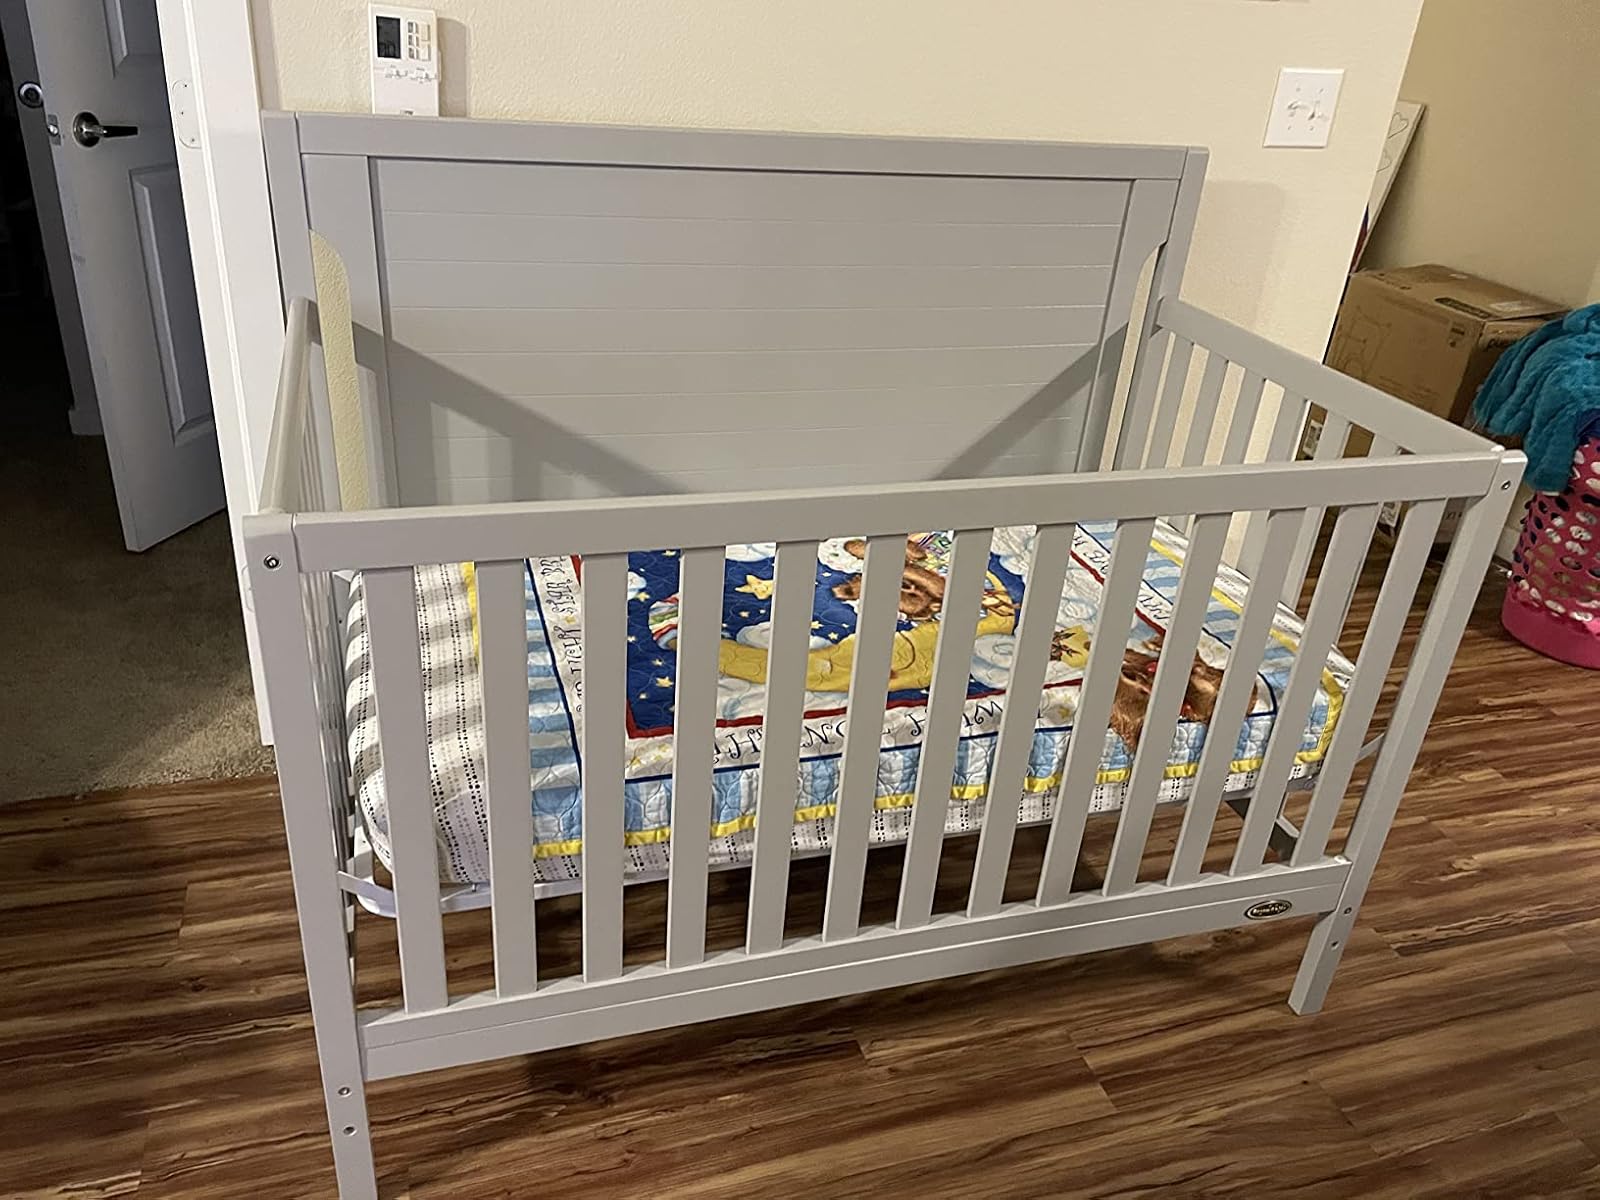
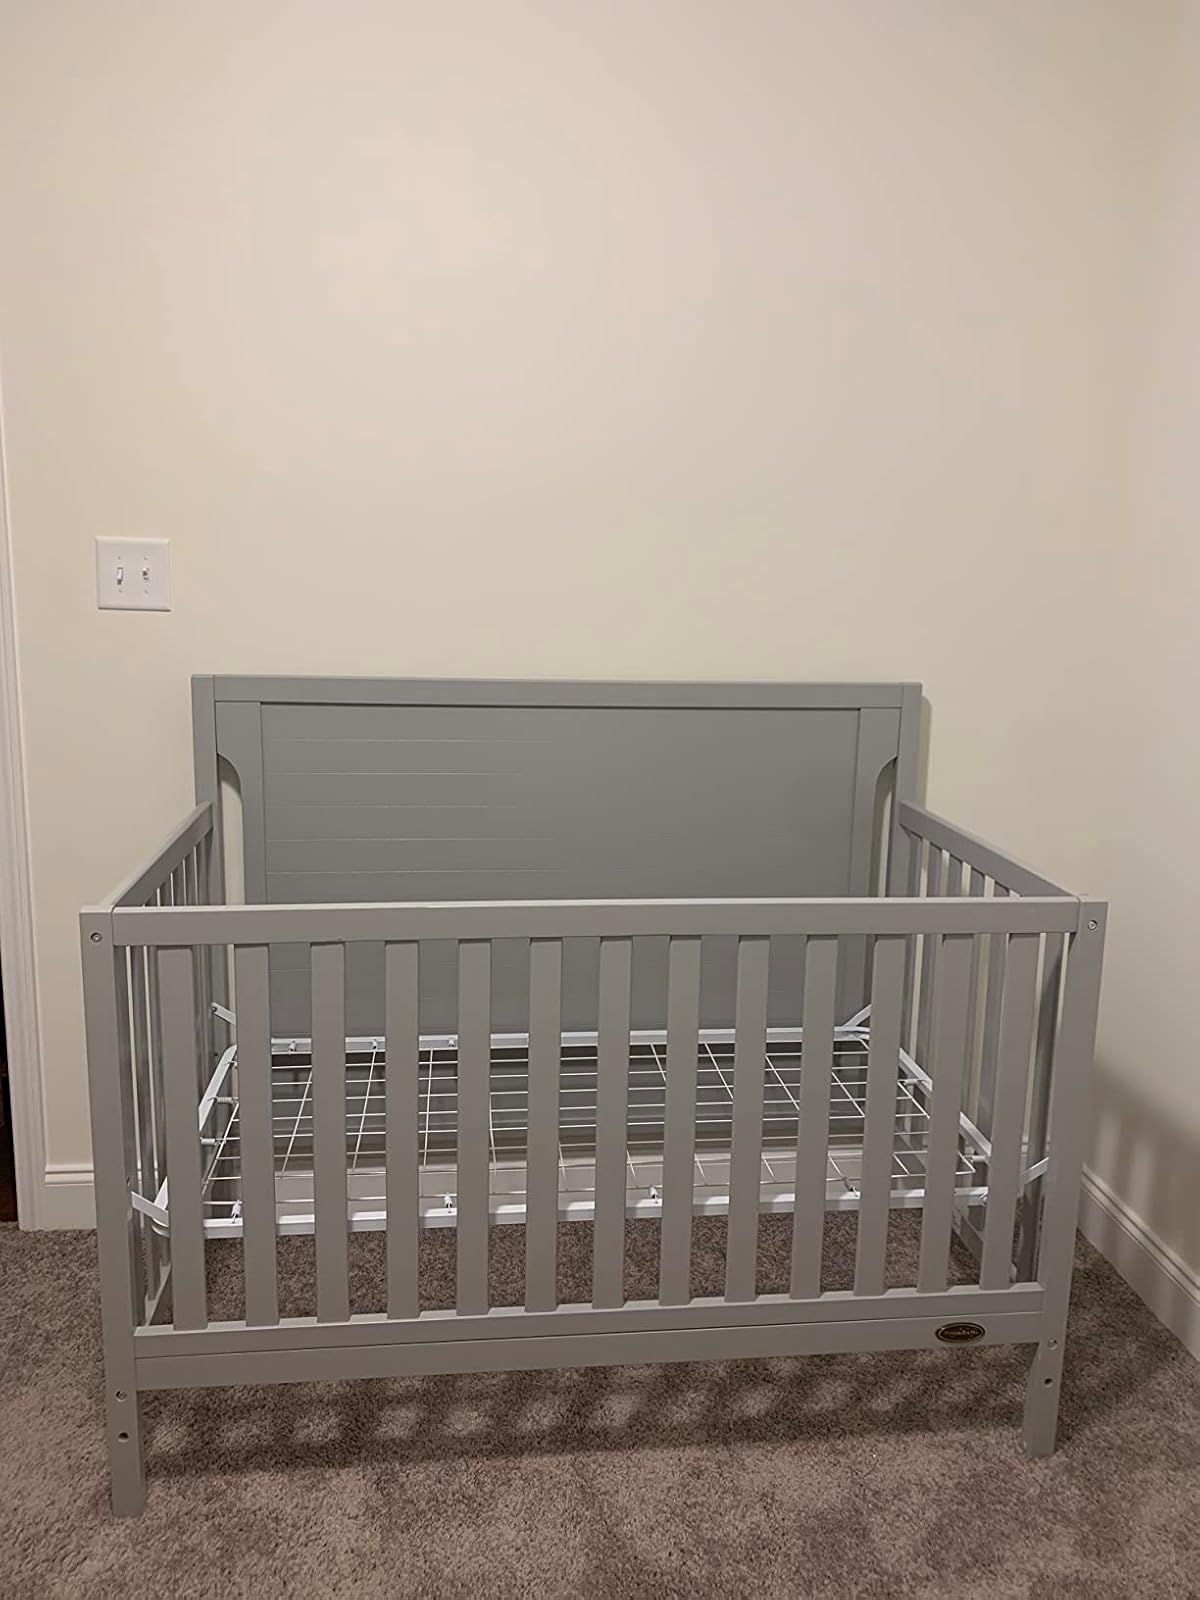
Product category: products_crib
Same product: yes